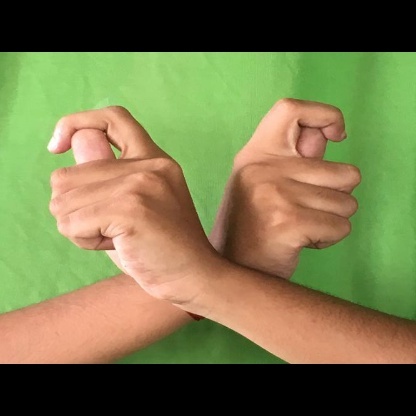
Mudra: Berunda